Economy of Spain

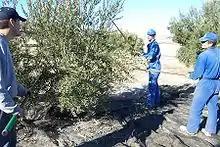
Olive harvest in Jaén

During the last four decades Spain's foreign tourist industry has grown into the second-biggest in the world. A 2015 survey by the World Economic Forum proclaimed the country's tourism industry as the world's most competitive. The 2017 survey repeated this finding.